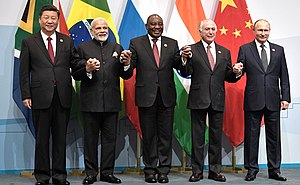
Rusland / Politik / Ruslands udenrigspolitik
BRICS 2018
Rusland eller Den Russiske Føderation er et land i Eurasien. Med 17.075.200 km² er Rusland arealmæssigt det største land i verden, der dækker mere end en ottendedel af Jordens beboede landområde, og har den niende største befolkning, med over 144 millioner indbyggere i slutningen af marts 2016. Den europæiske vestlige del af landet er meget tættere befolket og urbaniseret end den østlige del; Omkring 77% af befolkningen bor i europæisk Rusland. Ruslands hovedstad Moskva er en af de største byer i verden; andre større bycentre er Sankt Petersborg, Novosibirsk, Jekaterinburg, Nisjnij Novgorod og Kasan.